Omar (name)

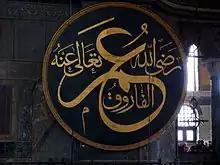
Arabic calligraphy depicting the name of Omar (Rashidun caliph), who was the most famous bearer of the most widespread form (the Arabic form) of this name.

Omar is the most common English rendition of a series of names, predominantly masculine given names, originating in a variety of languages. The name may have several different spellings in English, with variations based on the original language that it is drawn from, regional/cultural adaptations, and personal choice.